Samuel Stokely

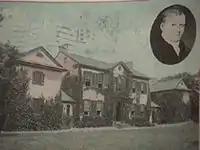
the "Grove", where Stokely lived from about 1830

In April 1830, he married Rachel Mason. He purchased the Bezaleel Wells homestead, "The Grove", at a sheriff's sale, and he and his descendants lived there for sixty years. He was a general in the militia, and also married and was survived by Mrs. Lowther and Mrs. Burton. He had four children.